Egerton Ryerson

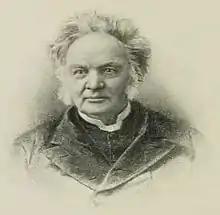
Egerton Ryerson, from an 1880 publication

He joined the Methodist Episcopal Church at 17, and was forced to leave home by his Anglican father. After leaving home, Ryerson worked as an usher in a London grammar school, before his father sent for him to return home. He did so and farmed for a small period of time before leaving again, this time to Hamilton to attend Gore District Grammar School. In Hamilton, he studied Latin and Greek with such fervor that he became ill with a fever that almost claimed his life. This enabled him to become a Methodist missionary or circuit rider. His first post was the York region surrounding Yonge Street. The circuit took four weeks to complete on foot or horseback, as it encompassed areas with roads in extremely poor condition. However, the experience gave Ryerson a first hand look at the life of the early pioneer.